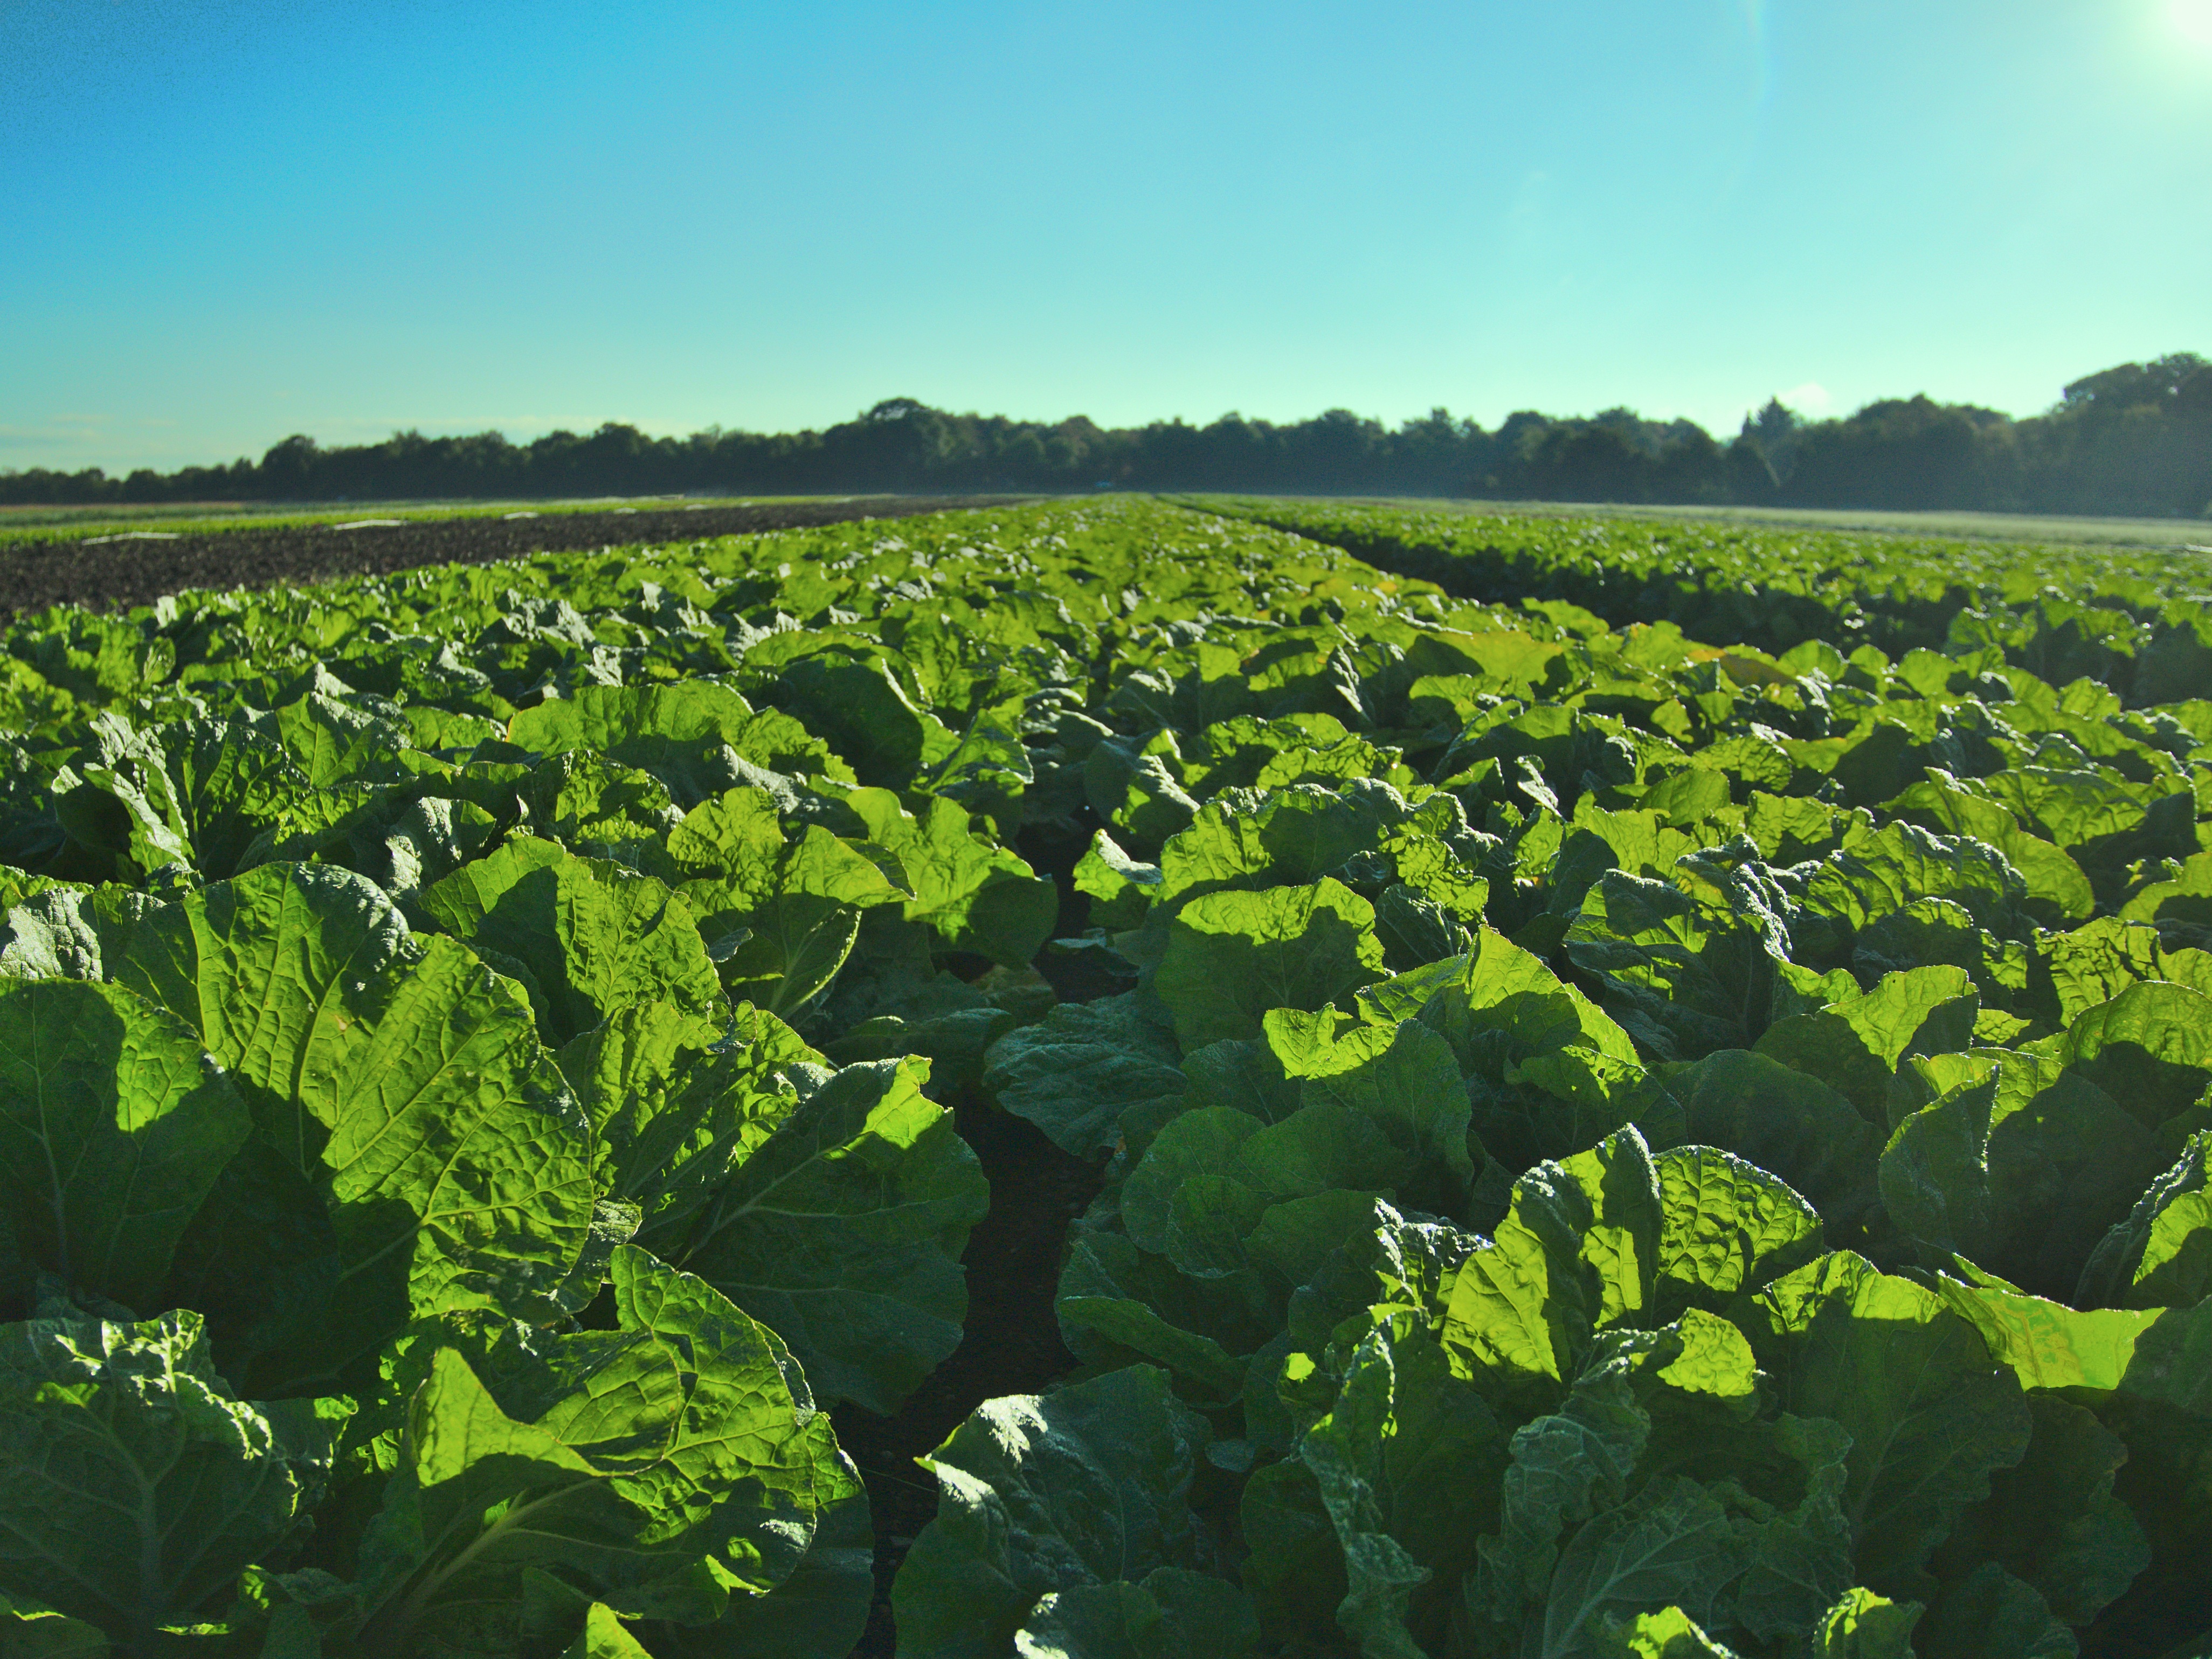
nature, plant, field, farm, flower, summer, food, salad, green, harvest, produce, vegetable, crop, fresh, soil, agriculture, garden, healthy, plain, nutrition, vegetarian, plantation, diet, ecosystem, brassica, organic, rural area, salad field, mustard plant